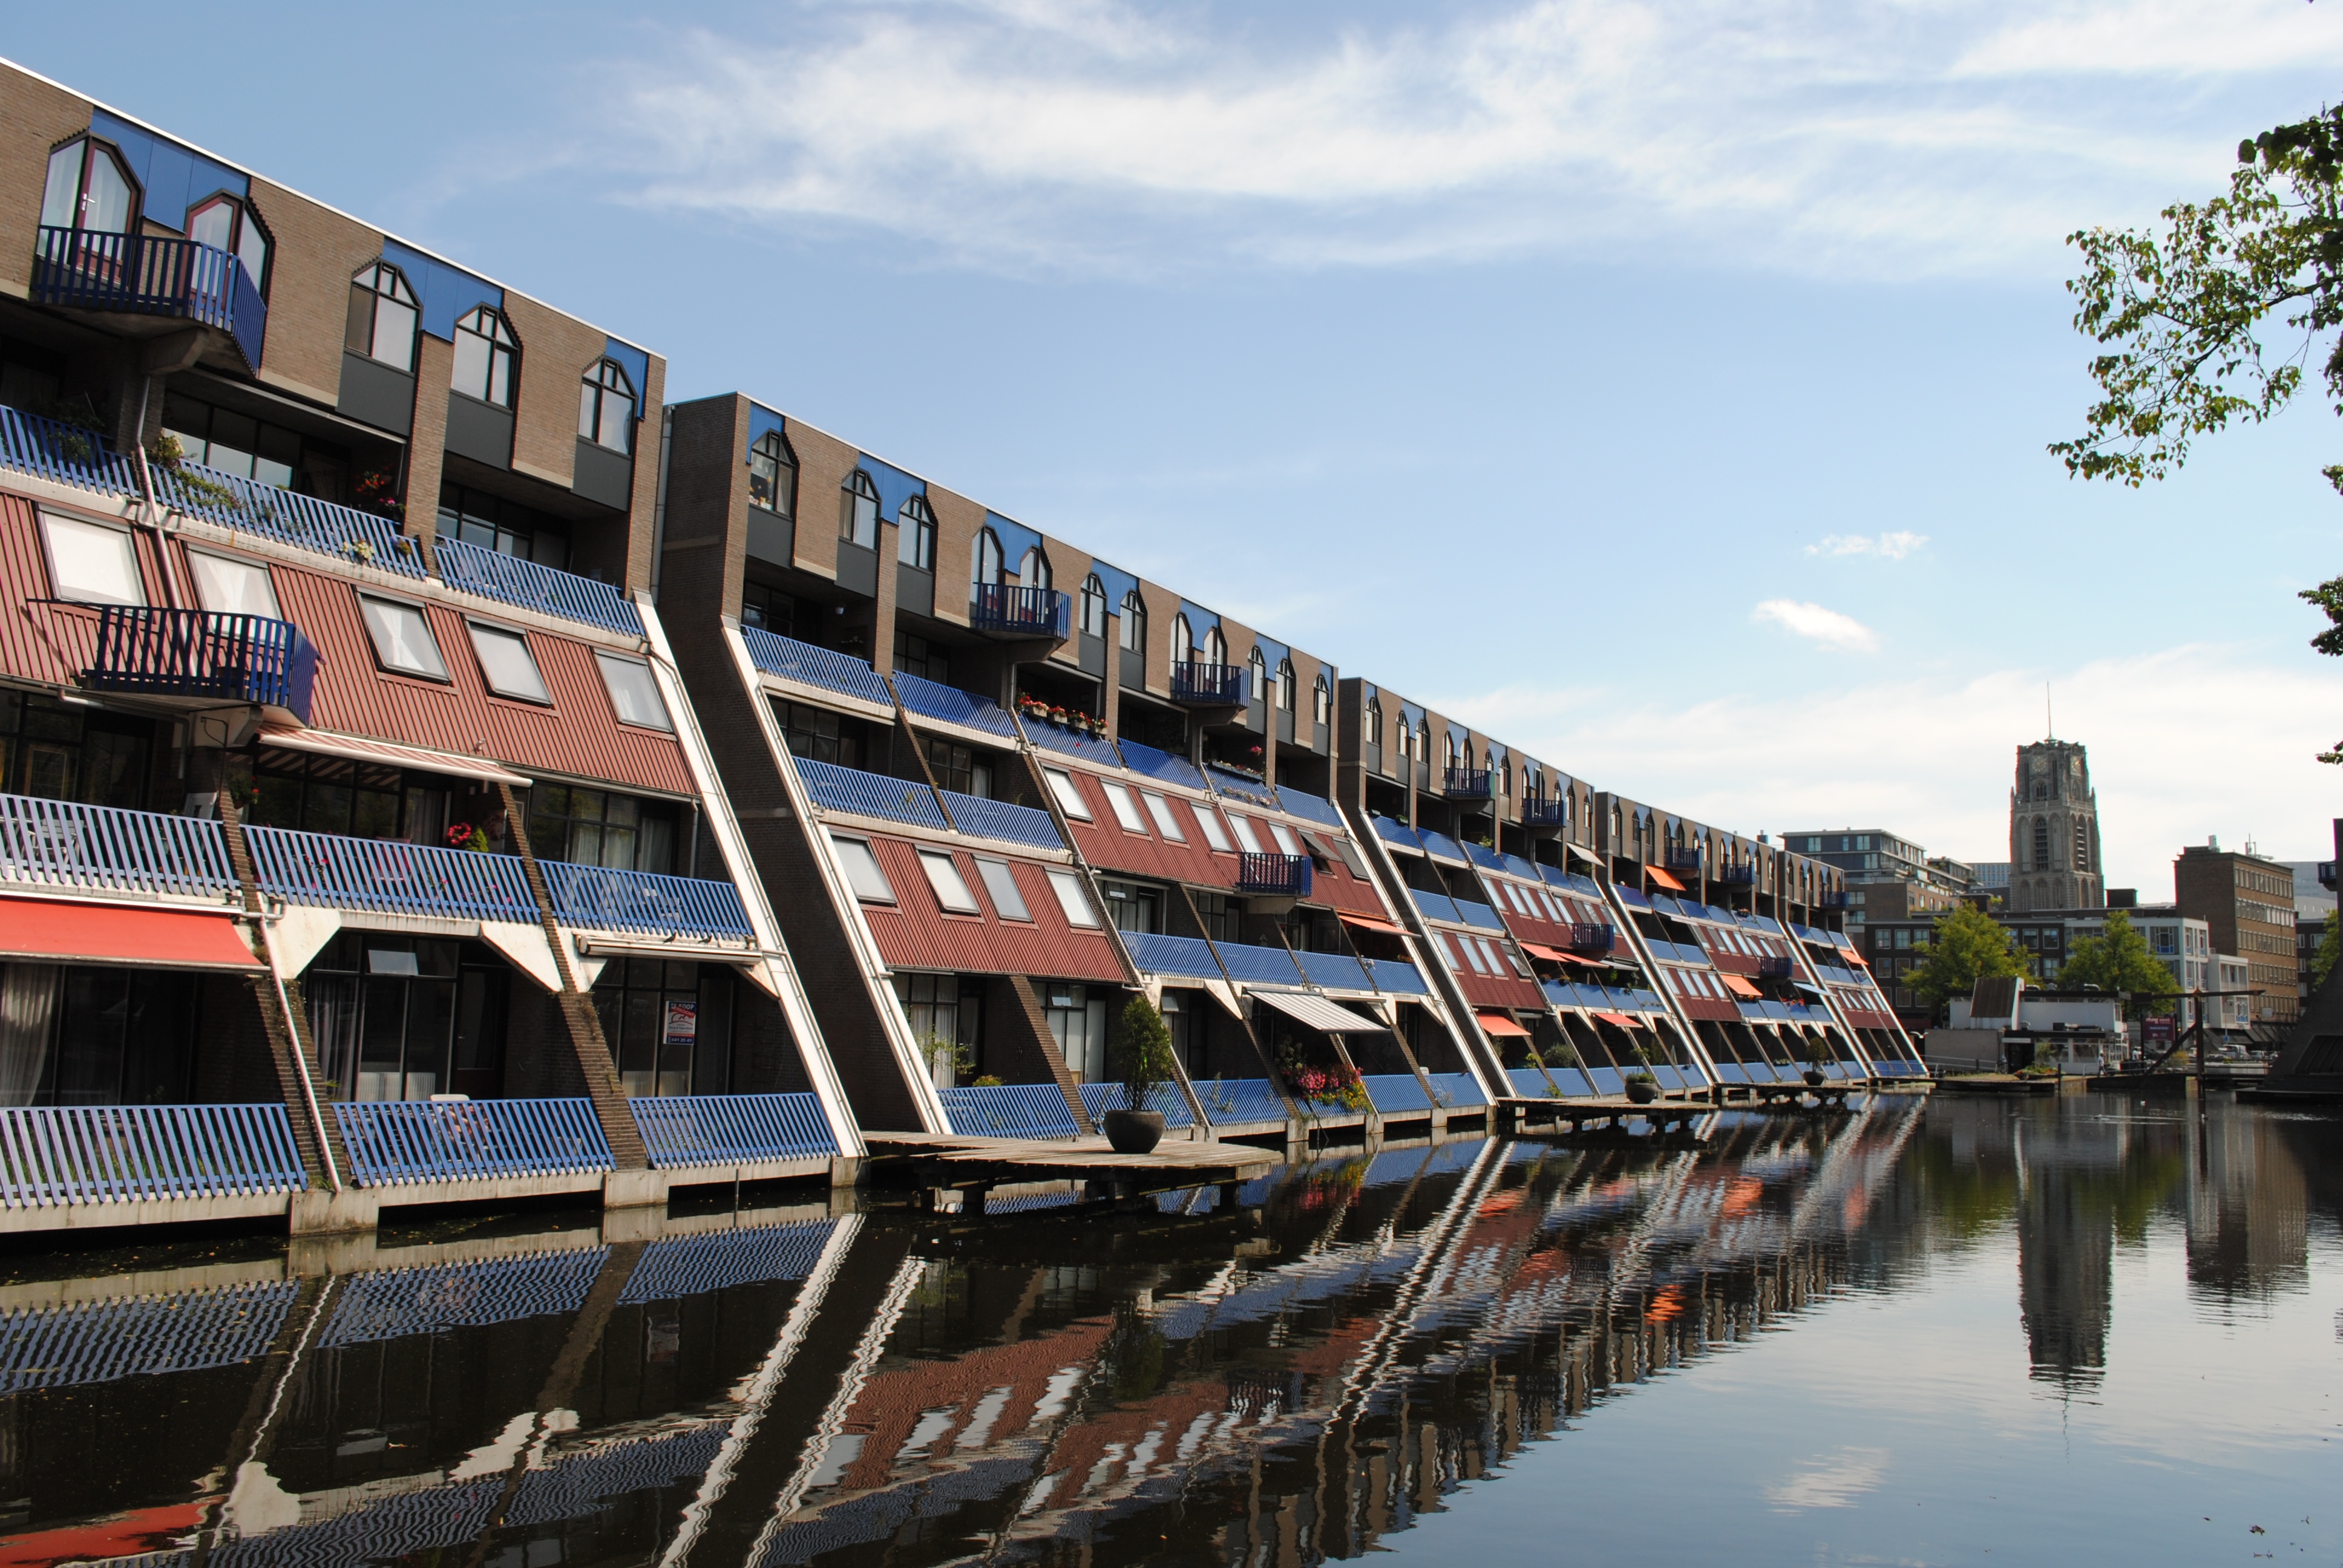
canal, cityscape, transport, reflection, vehicle, stadium, waterway, public transport, rolling stock